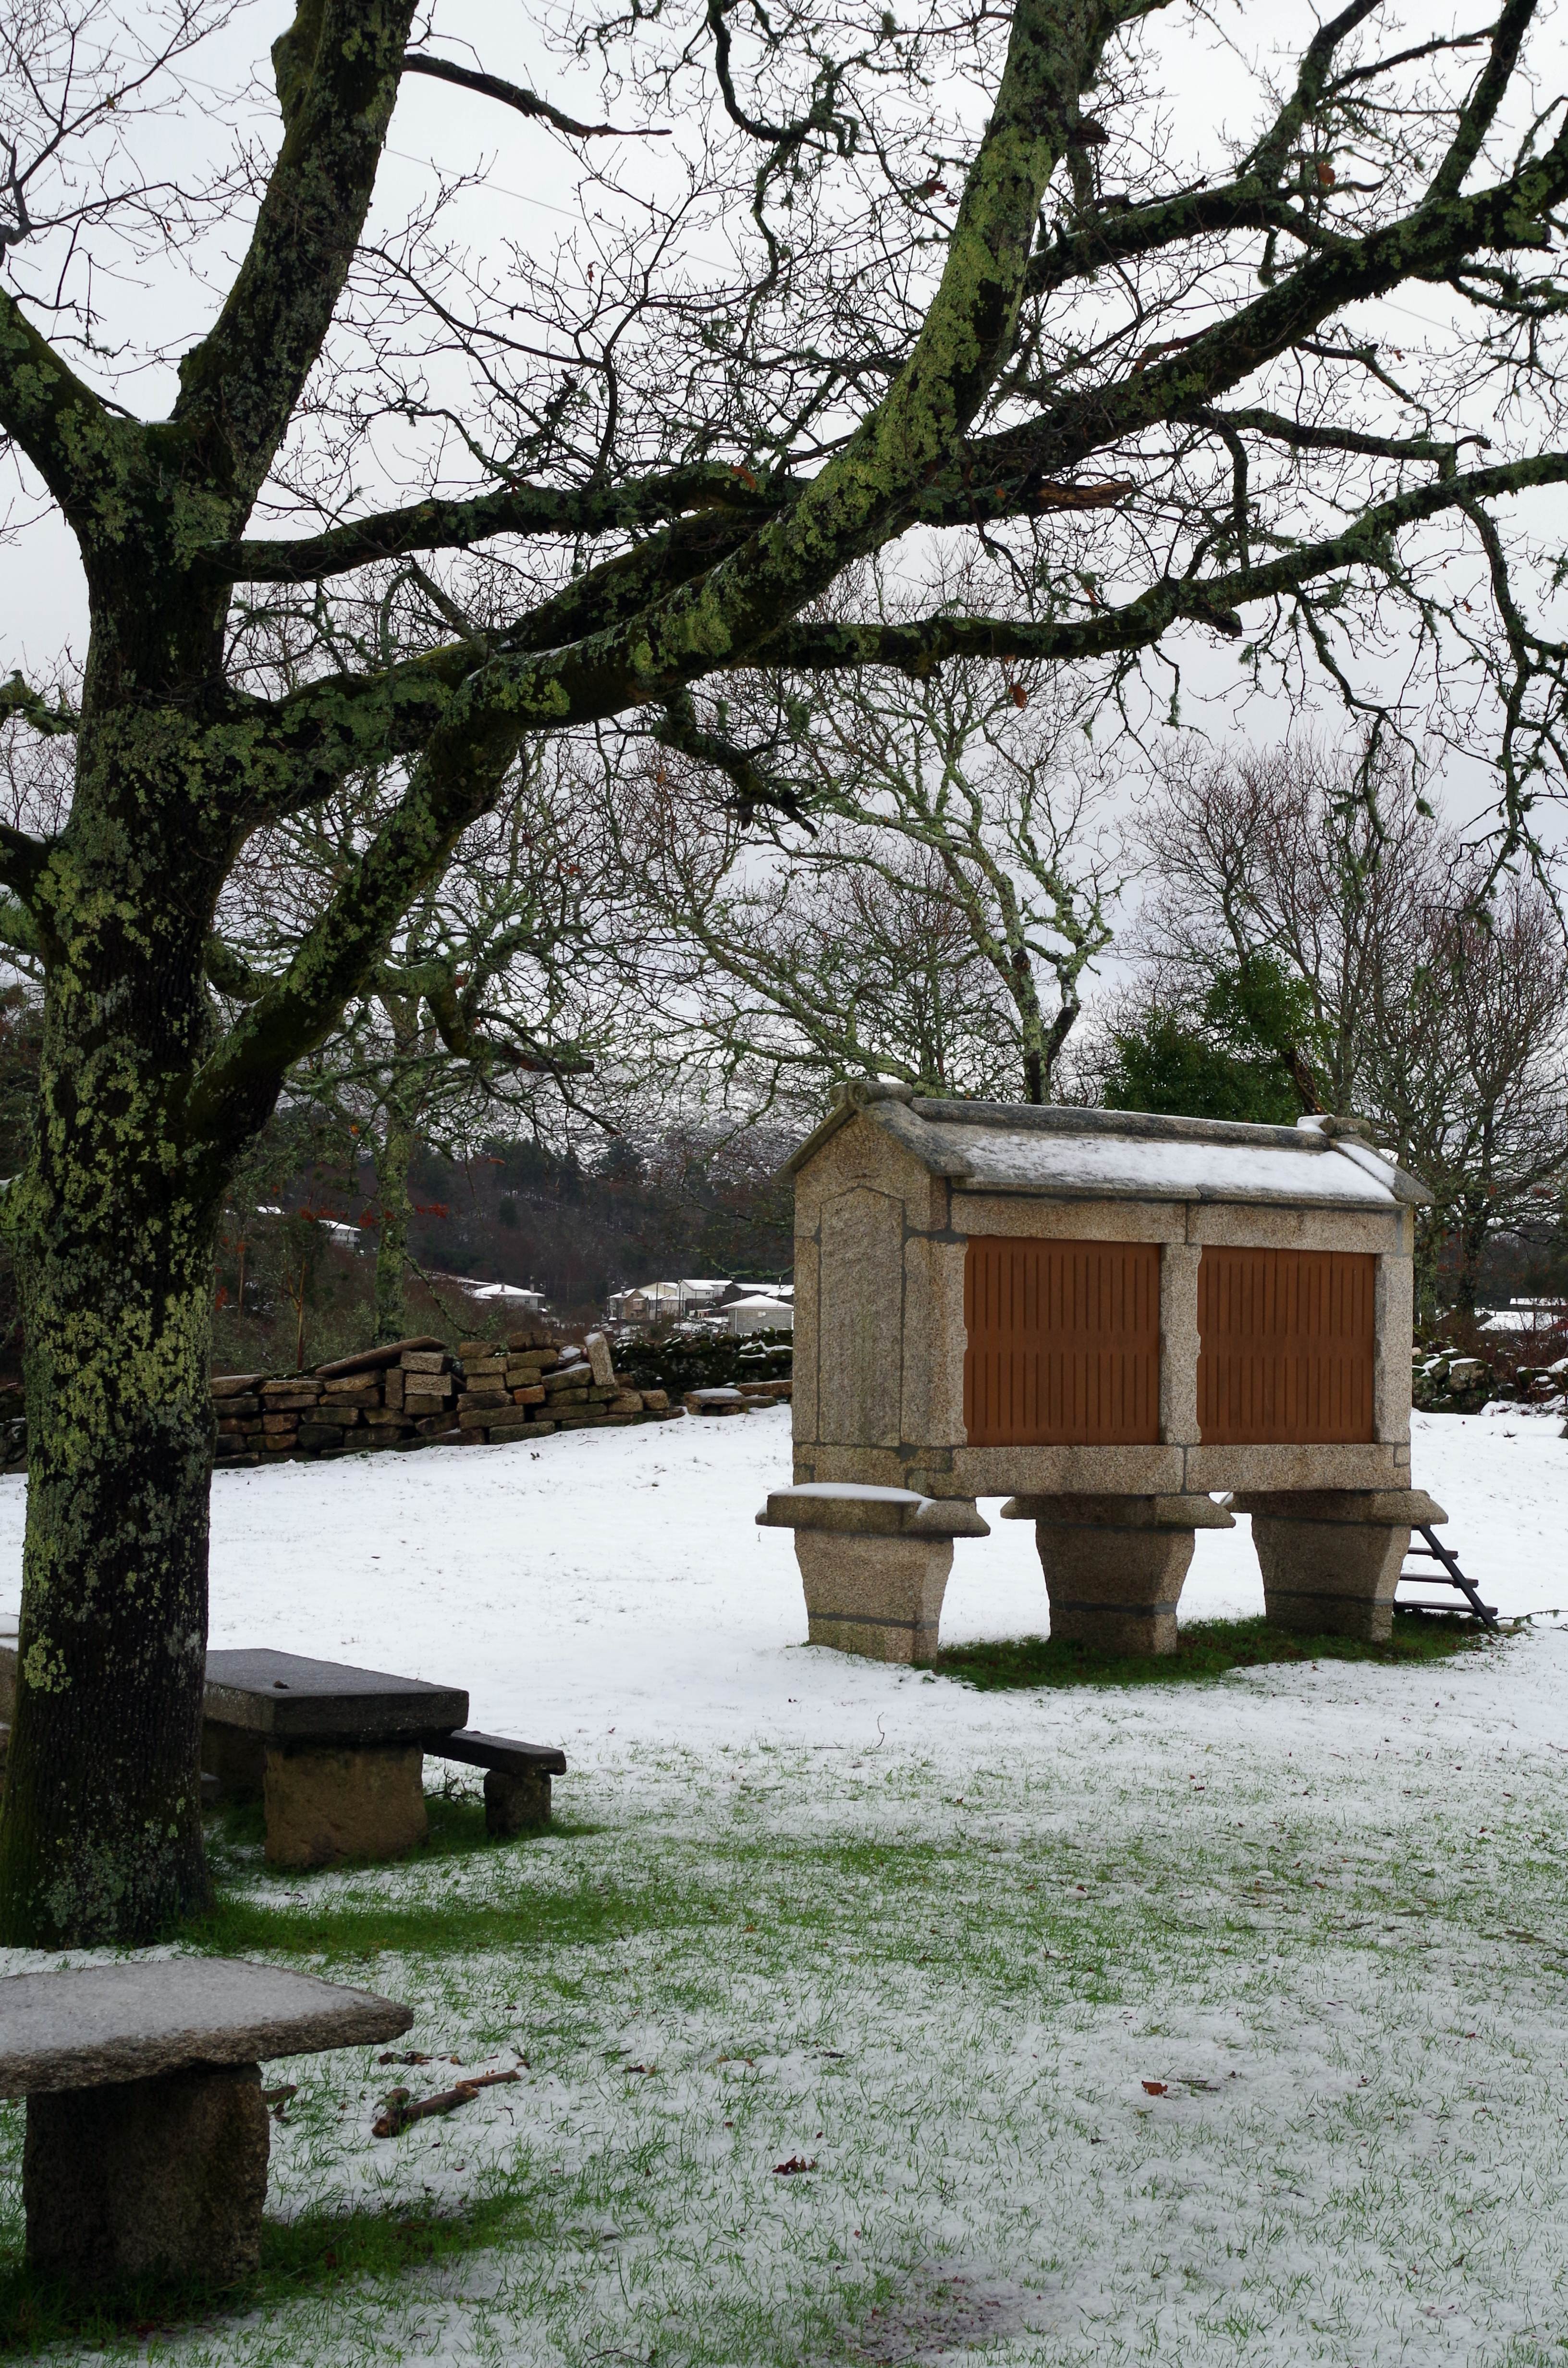
landscape, tree, snow, winter, house, flower, home, spring, weather, backyard, garden, season, spain, galicia, pontevedra, paisajes, yard, espana, ggl1, gaby1, alama, pentaxk30, opelete, pontevedragaliciaespa a, outdoor structure